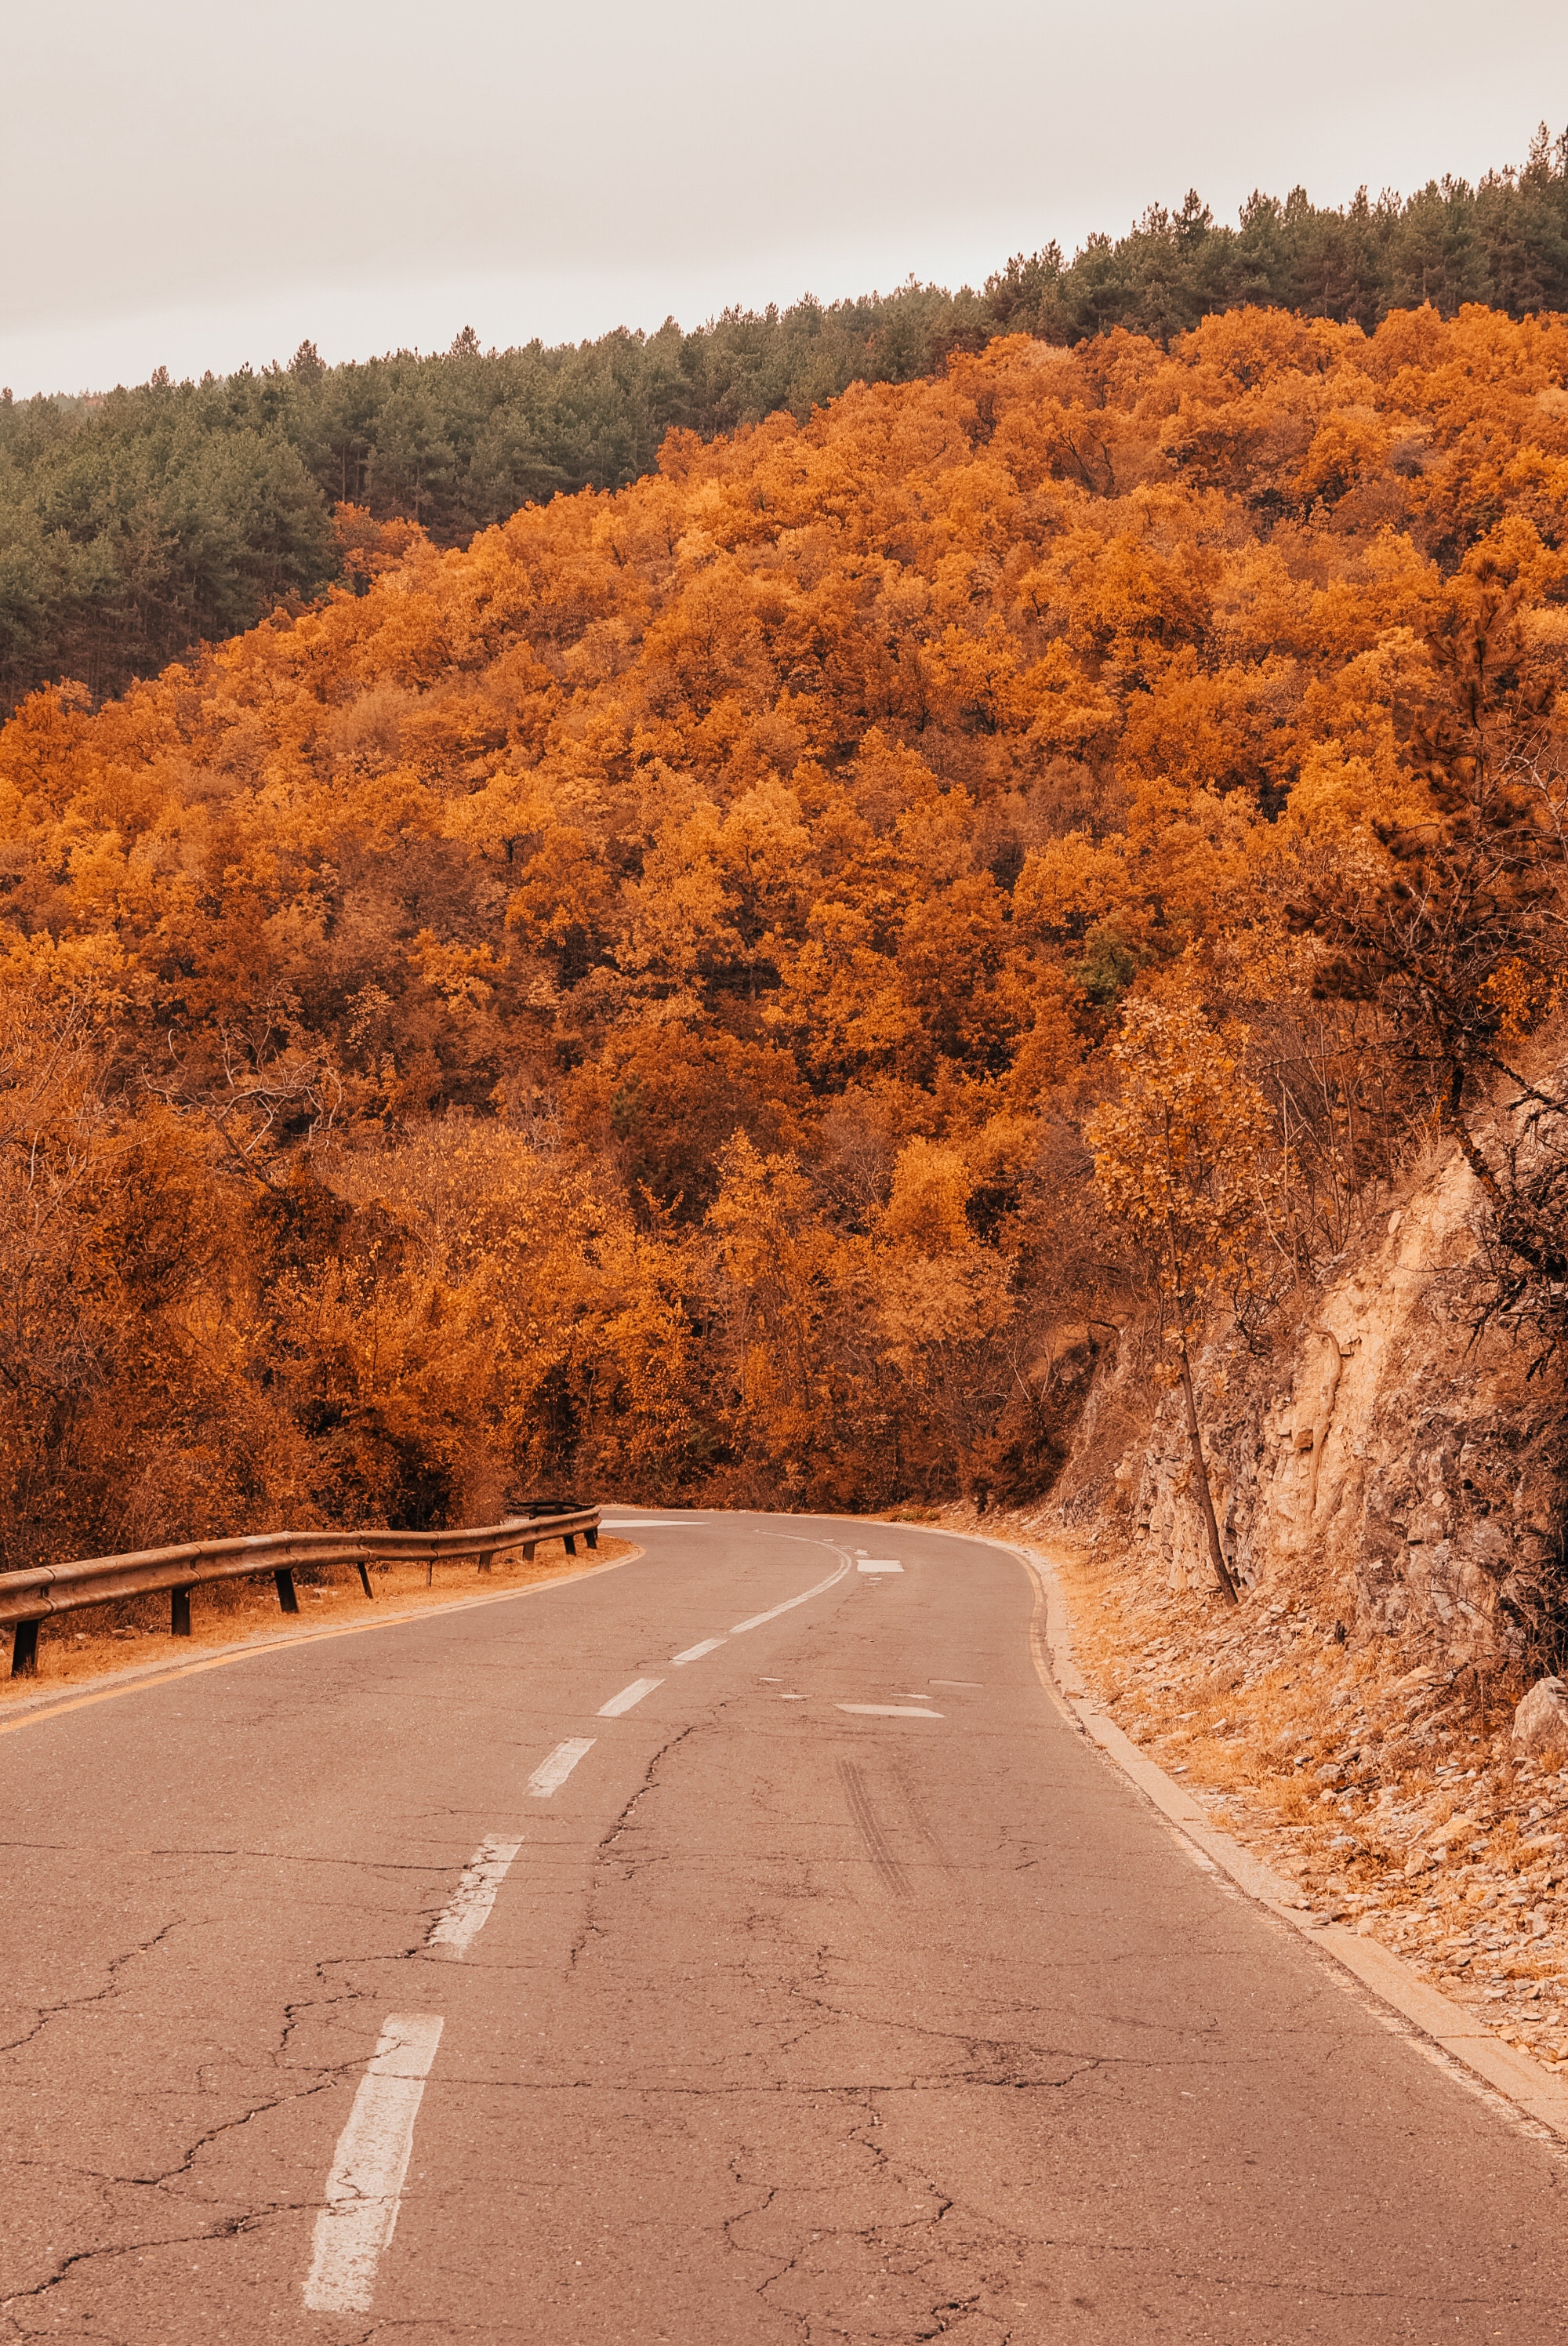
road, tree, leaf, autumn, natural landscape, yellow, sky, brown, road surface, asphalt, deciduous, infrastructure, woody plant, lane, thoroughfare, plant, highway, state park, hill, landscape, national park, branch, geology, geological phenomenon, larch, road trip, mountain pass, mountain, forest, nonbuilding structure